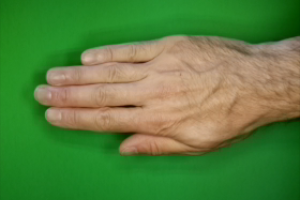
Label: paper